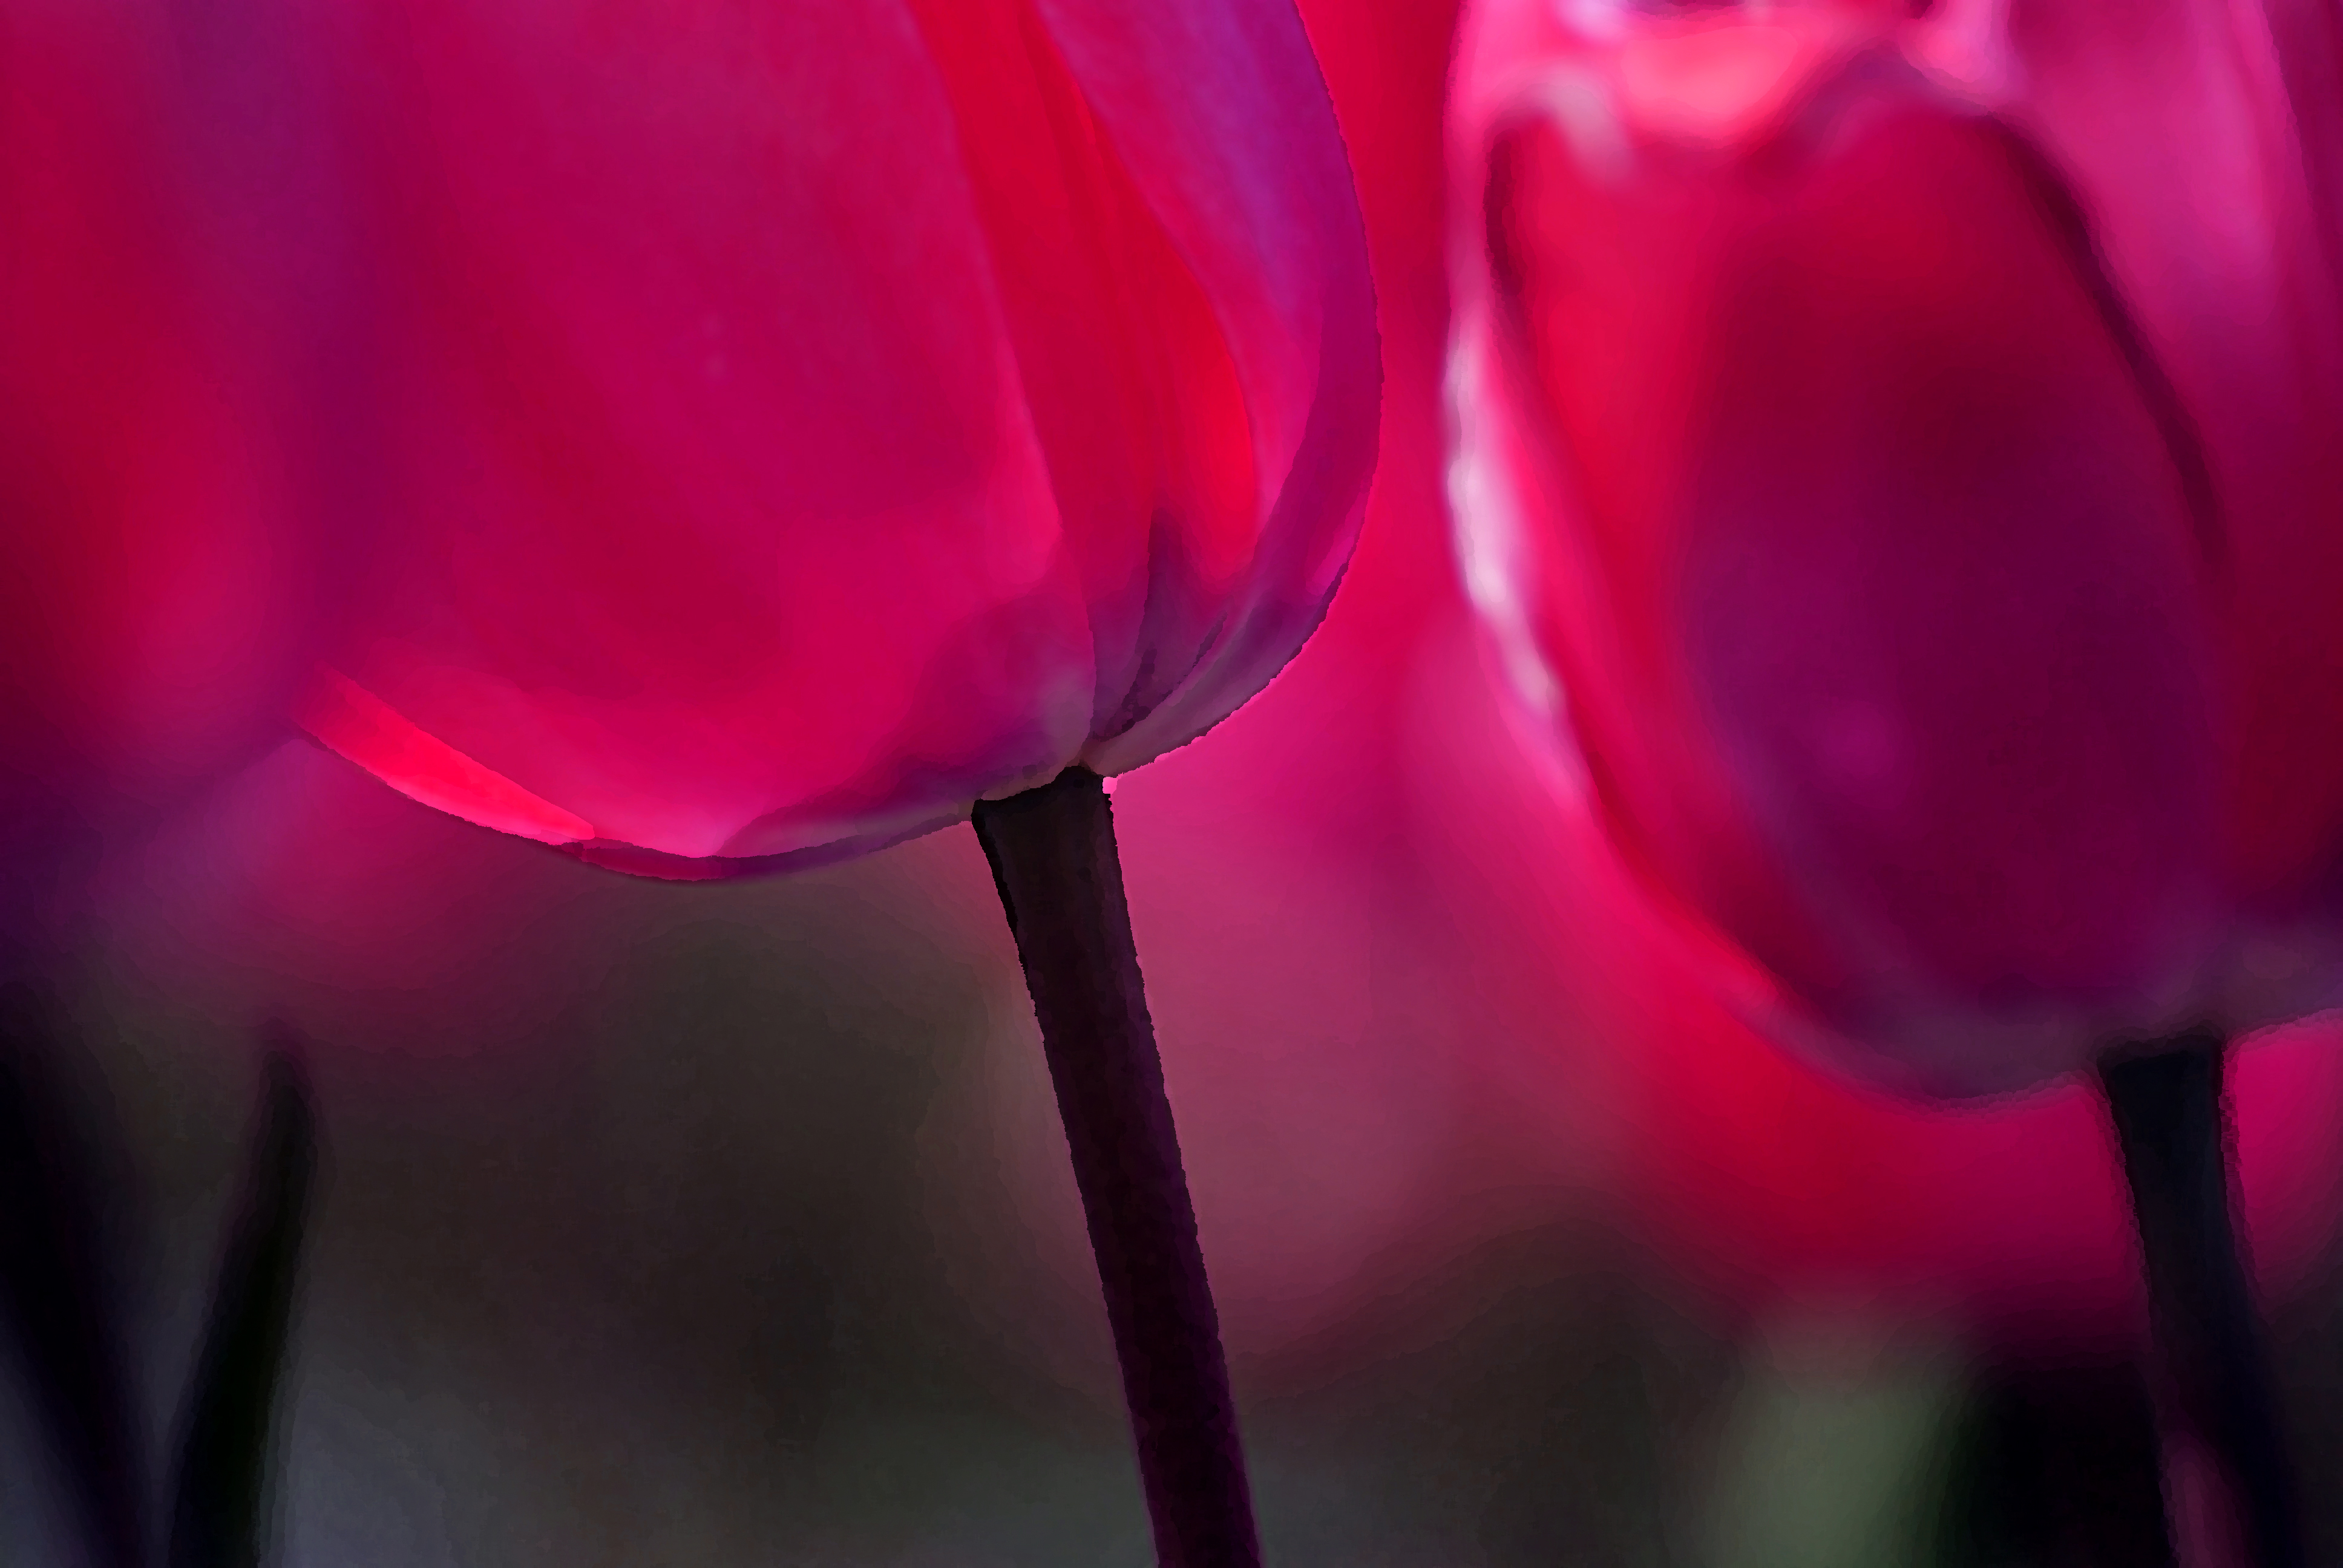
plant, photography, flower, petal, tulip, red, color, pink, close up, colours, sonyalpha, macro photography, flowering plant, plant stem, land plant